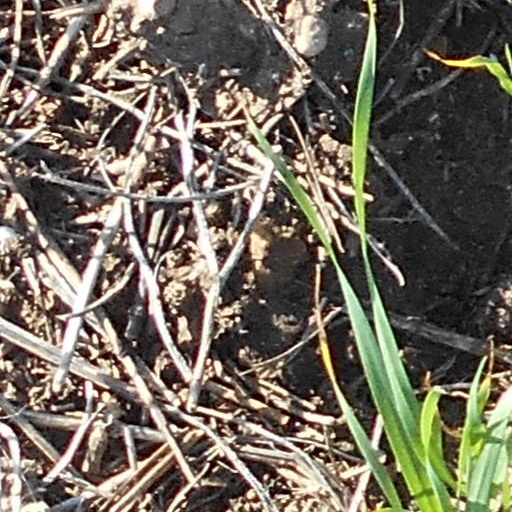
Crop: wheat